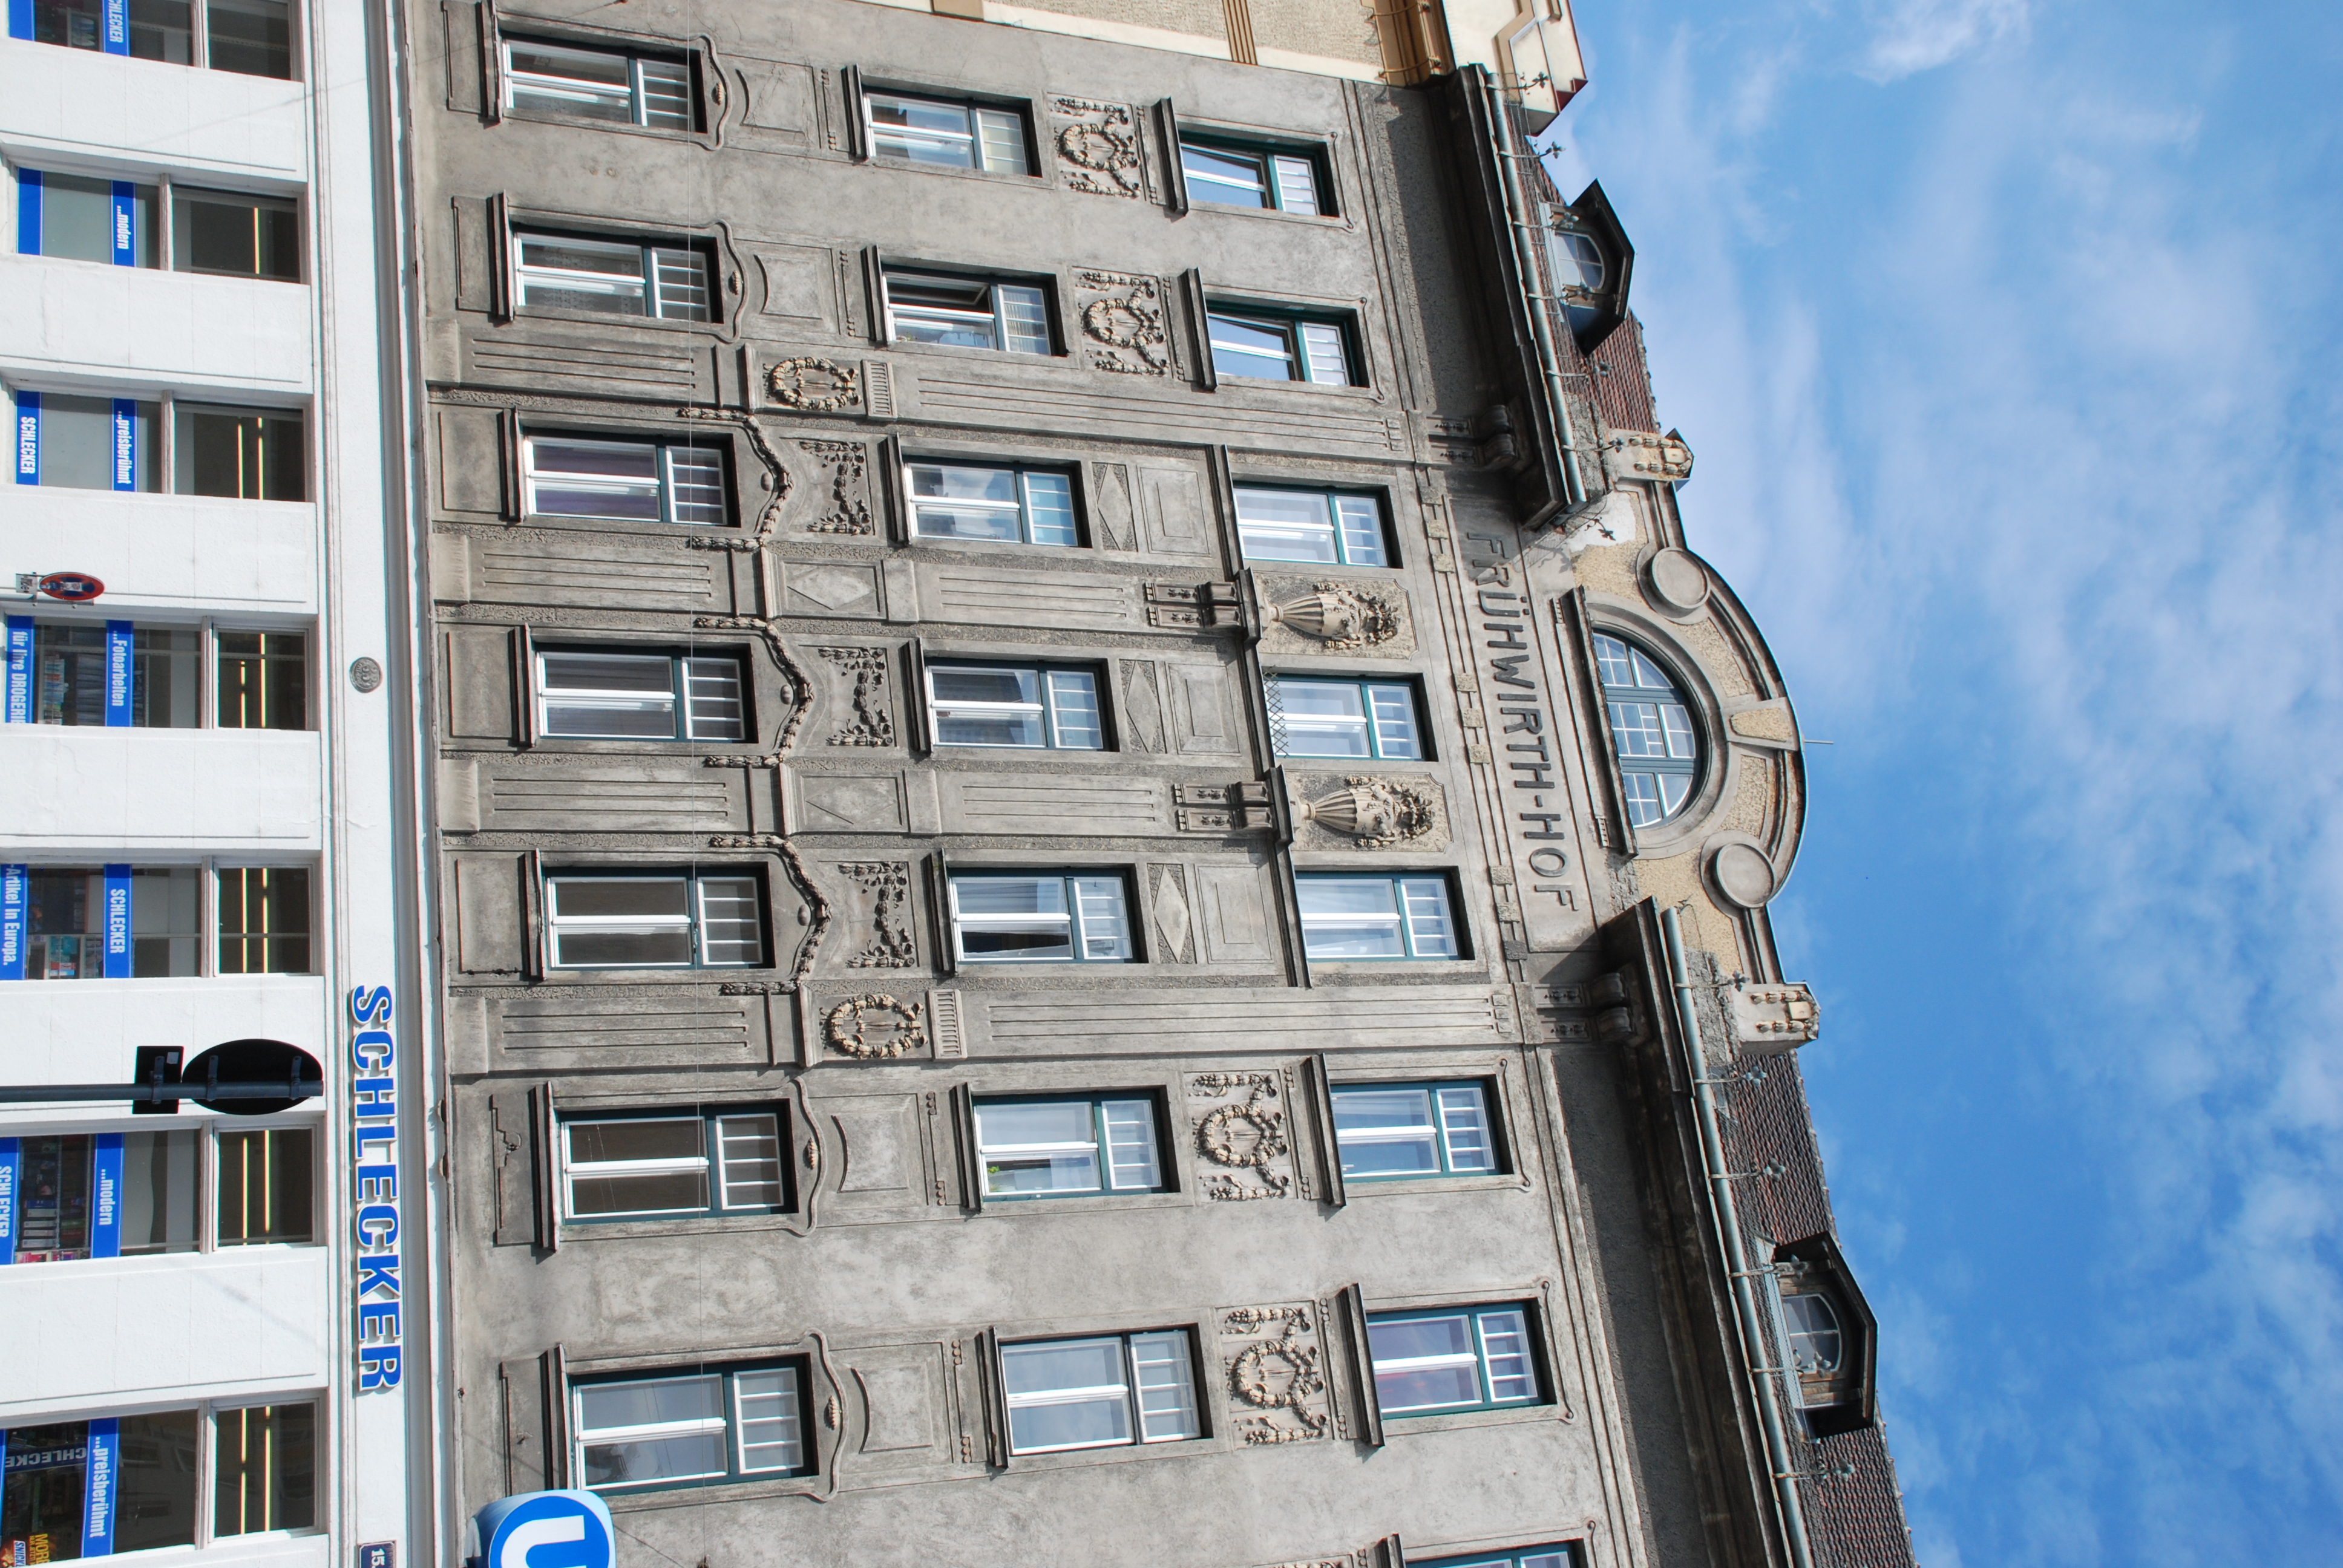
architecture, house, window, town, building, city, cityscape, downtown, europe, facade, blue, nikon, apartment, tower block, austria, vienna, d80, cityscapes, wien, nikond80, osterreich, condominium, neighbourhood, urban area, residential area, human settlement